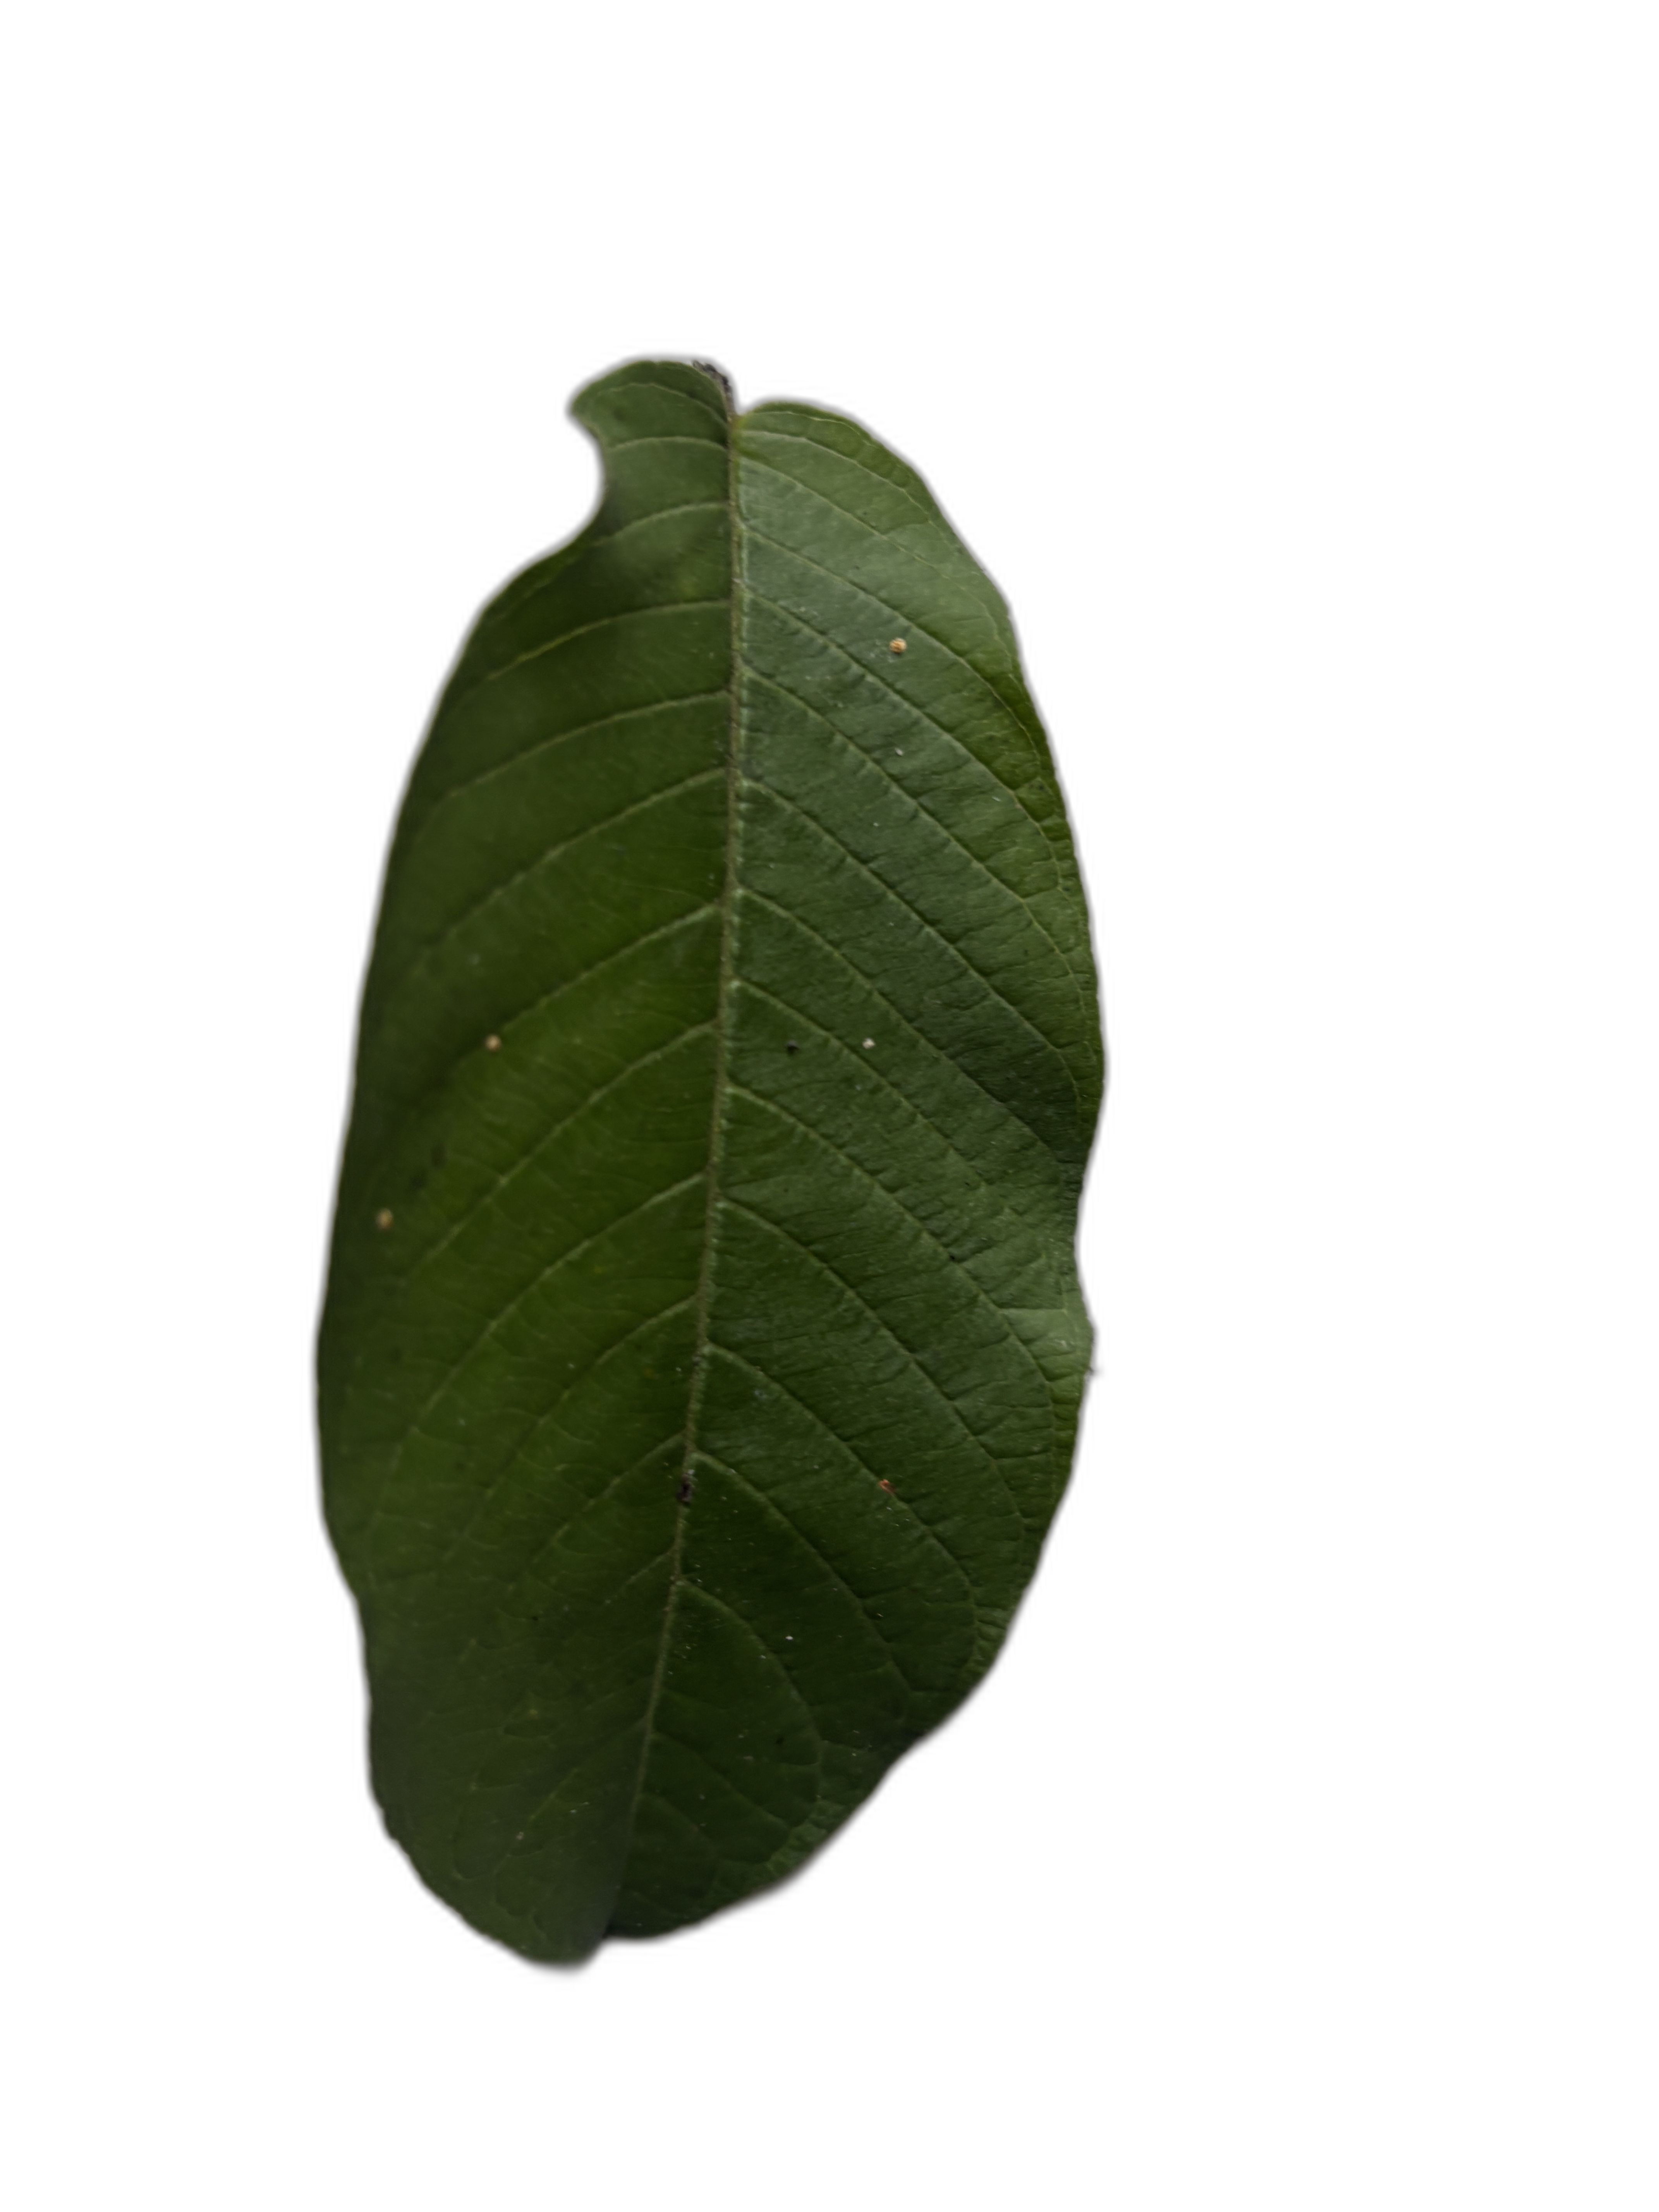
Plant part: leaf
Disease: Healthy